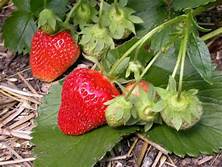
Label: Strawberry